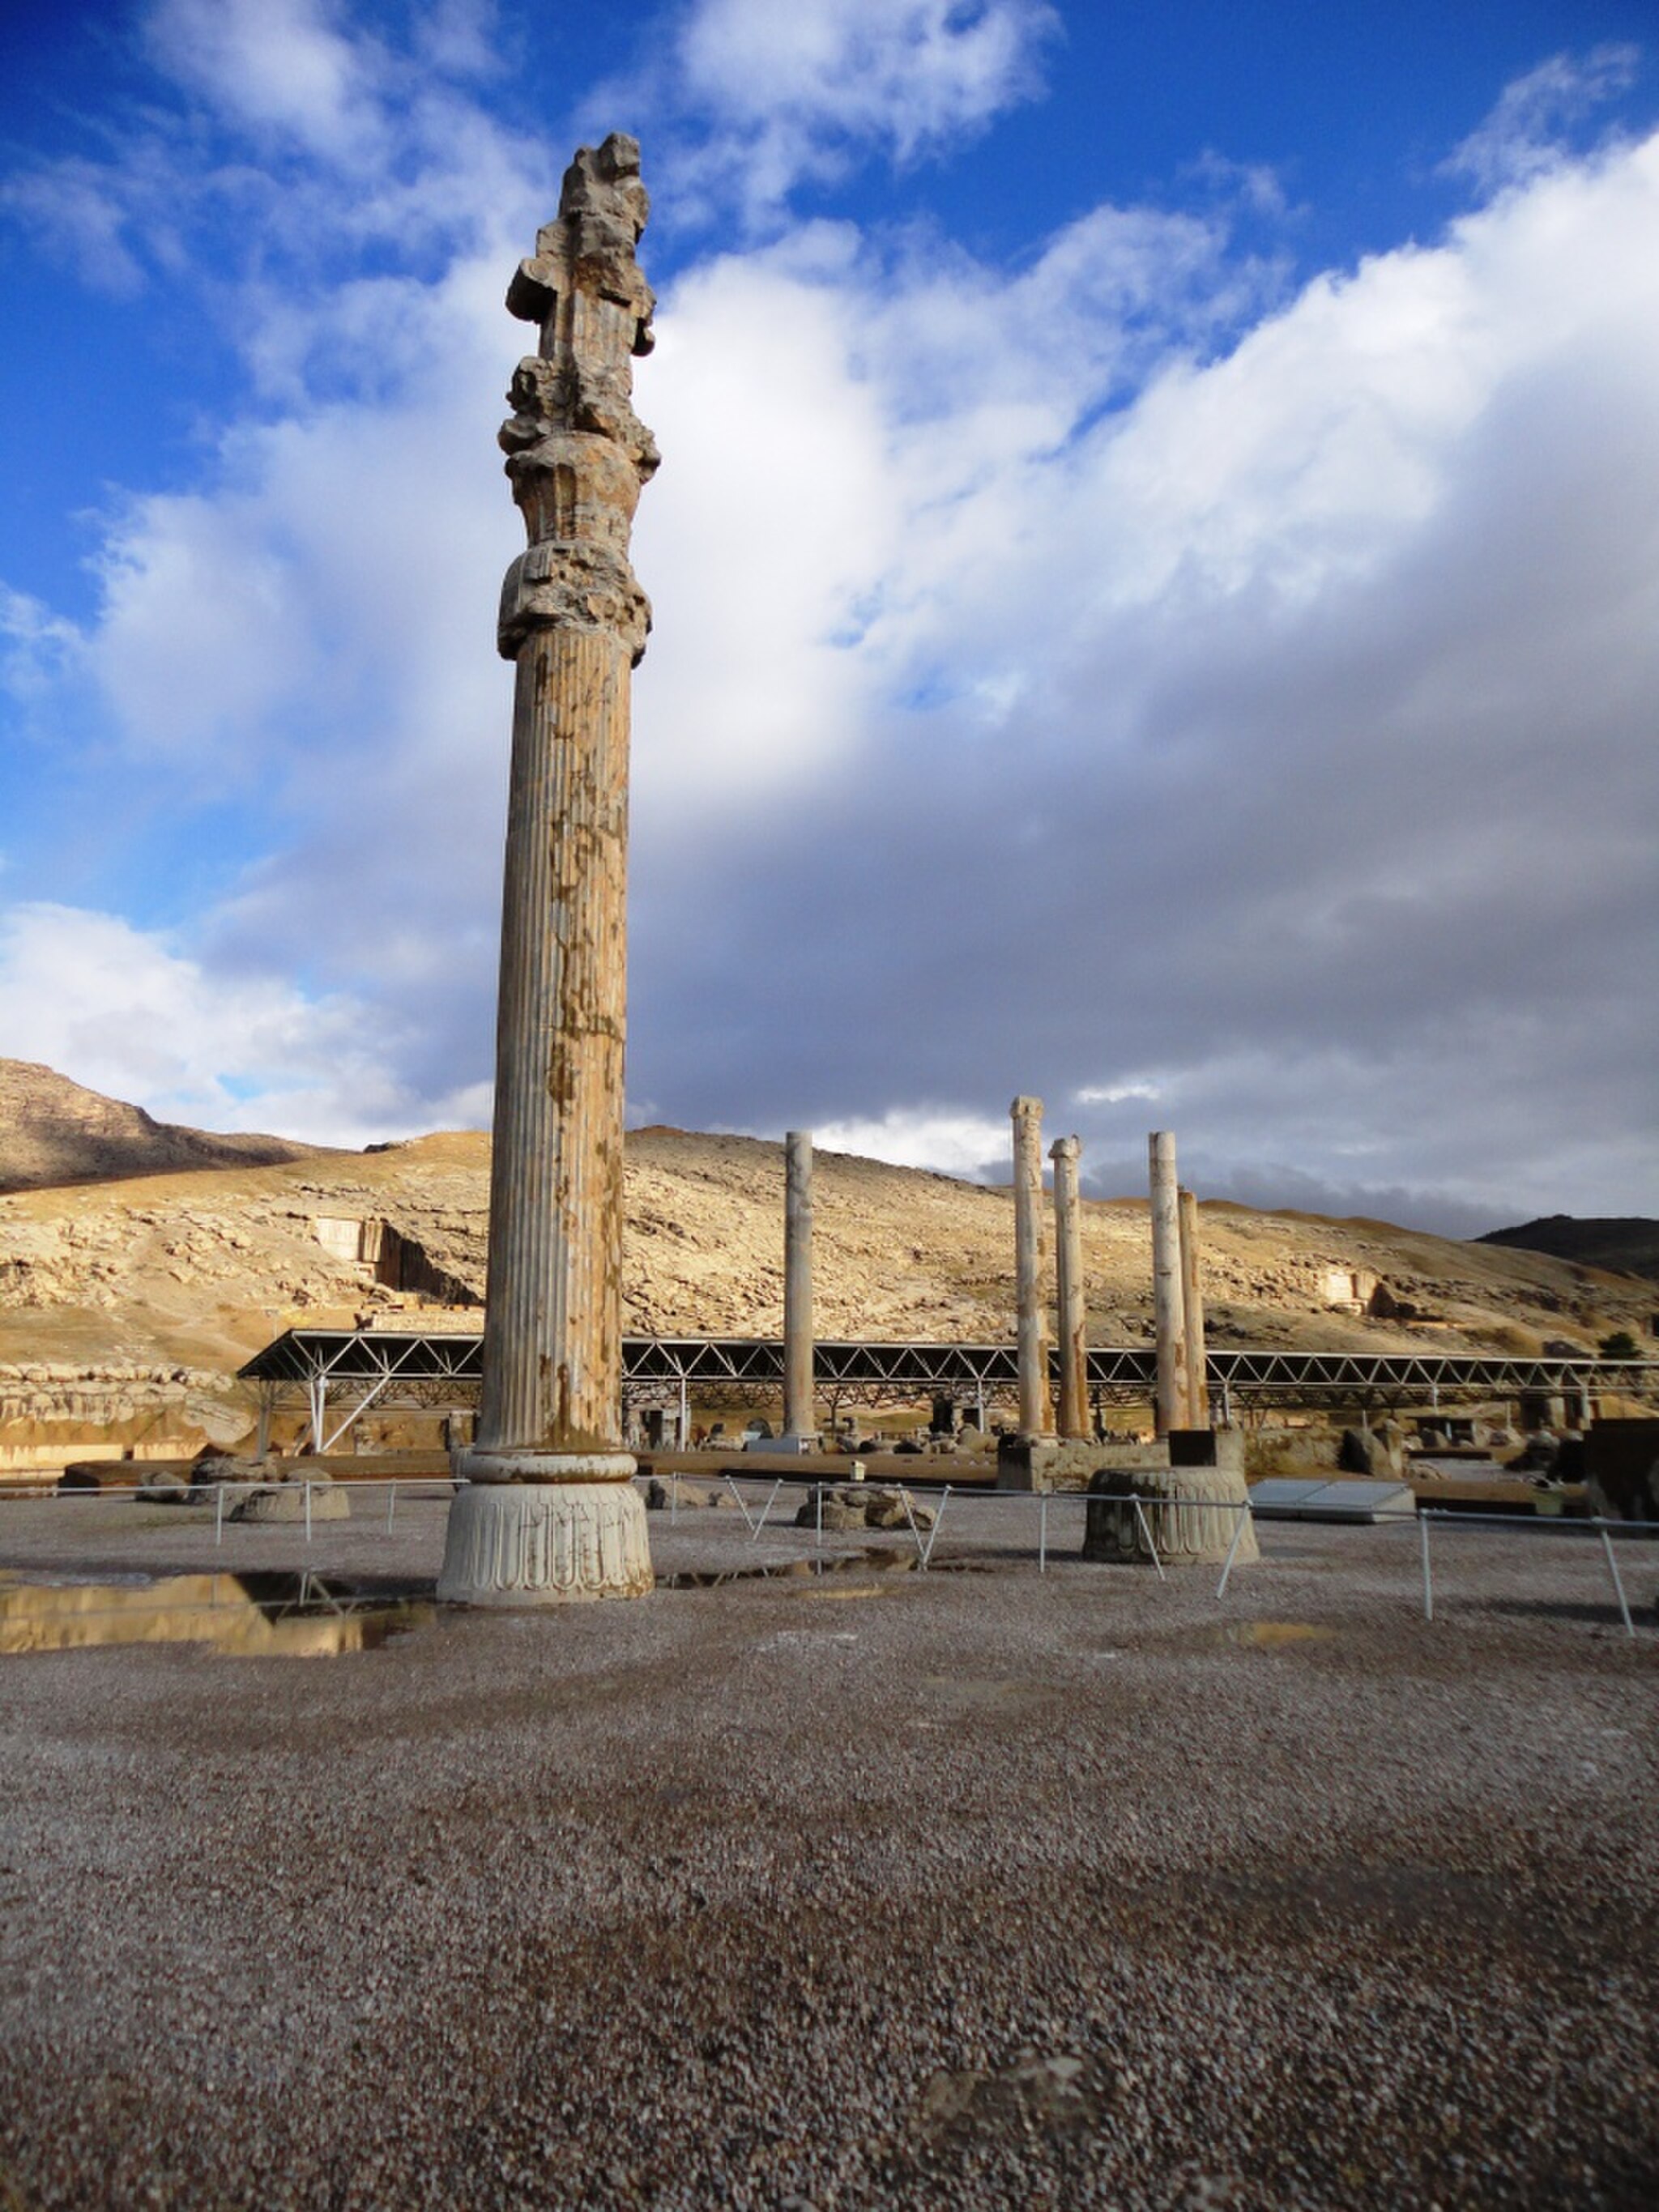
Title: ستون - panoramio
Description: ستون
Date: Taken on 28 November 2011
Categories: Apadana of Persepolis, Panoramio files uploaded by Panoramio upload bot, Panoramio images reviewed by trusted users, Photos from Panoramio, Photographs taken on 2011-11-28, Files with coordinates missing SDC location of creation, 2011 in Persepolis, Photos from Panoramio ID 4463059